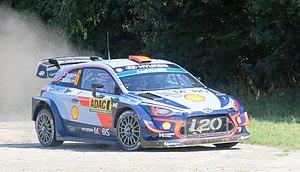
Le Rallye d'Allemagne 2018 est le 9ᵉ rallye du Championnat du monde des rallyes 2018 et la 36ᵉ édition de l’épreuve. Il se déroule sur 18 épreuves spéciales. Il est remporté par le duo estonien Ott Tänak et Martin Järveoja, qui signe sa troisième victoire de la saison.
Le championnat du monde des rallyes 2018 est la 46ᵉ édition du championnat du monde des rallyes. Il est composé de treize manches réparties sur quatre continents. Il est remporté par Sébastien Ogier et Julien Ingrassia au volant d'une Ford Fiesta WRC engagée par M-Sport World Rally Team.